John Dehner

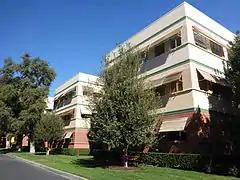
At Disney, Dehner worked here, in the studio's original Animation Building in Burbank, California, the headquarters of the animation department from 1940 to 1985.

By the early 1920s, R. L. or "Roy" Forkum's growing artistic reputation earned him a commission that allowed him to take young Dehner and the rest of his family to live in Oslo, Norway while he produced illustrations for an elaborate publication celebrating the music of Norwegian composer Edvard Grieg. It was in Oslo that Dehner gained his first experiences performing publicly in musicales and school plays. Following the completion of his work on the Grieg project, Roy took Ella and the children for extended stays in Stockholm, Copenhagen, London, and finally in Paris, where for two and a half years in the French capital's suburb of Asnières-sur-Seine, Dehner and his two sisters, Amy and Alice, continued their education in public schools.